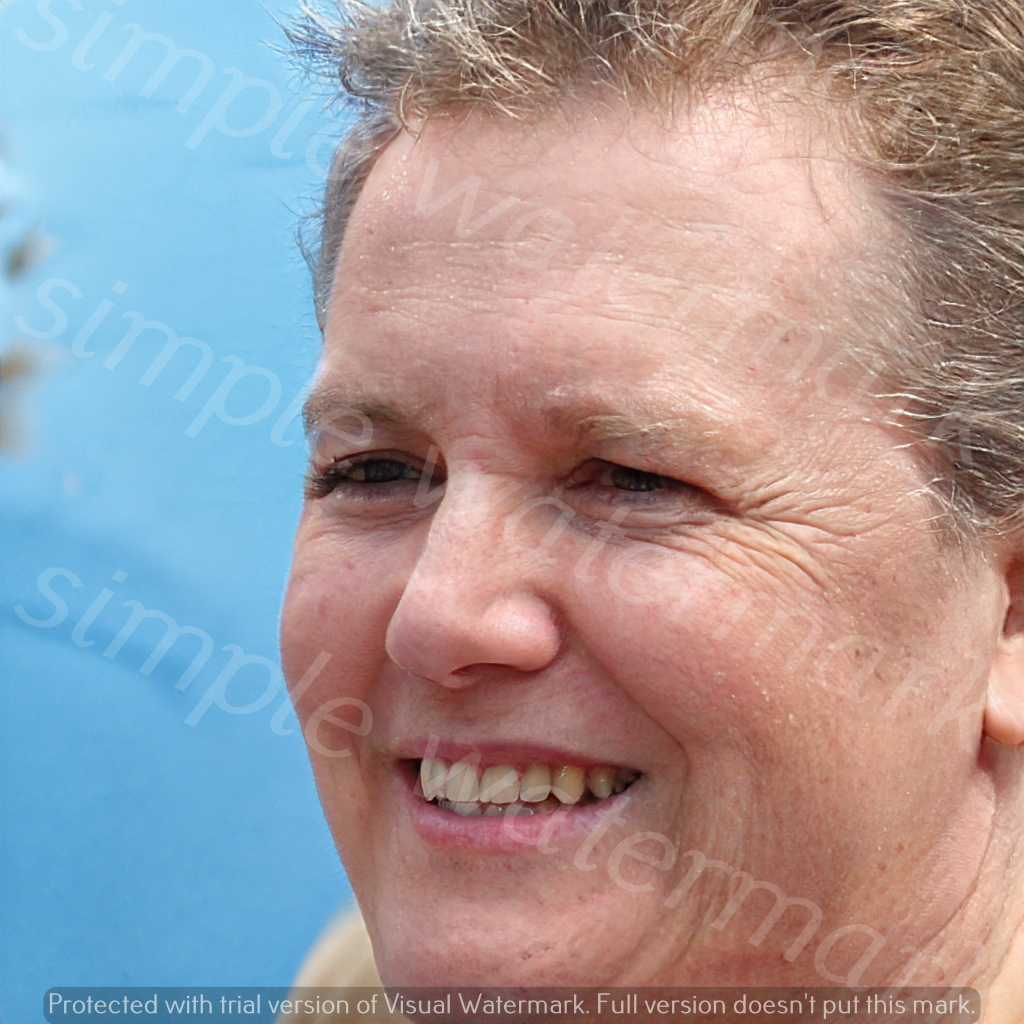
Label: Watermark